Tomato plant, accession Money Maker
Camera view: tilt-top (135 deg); turntable rotation: 120 degrees
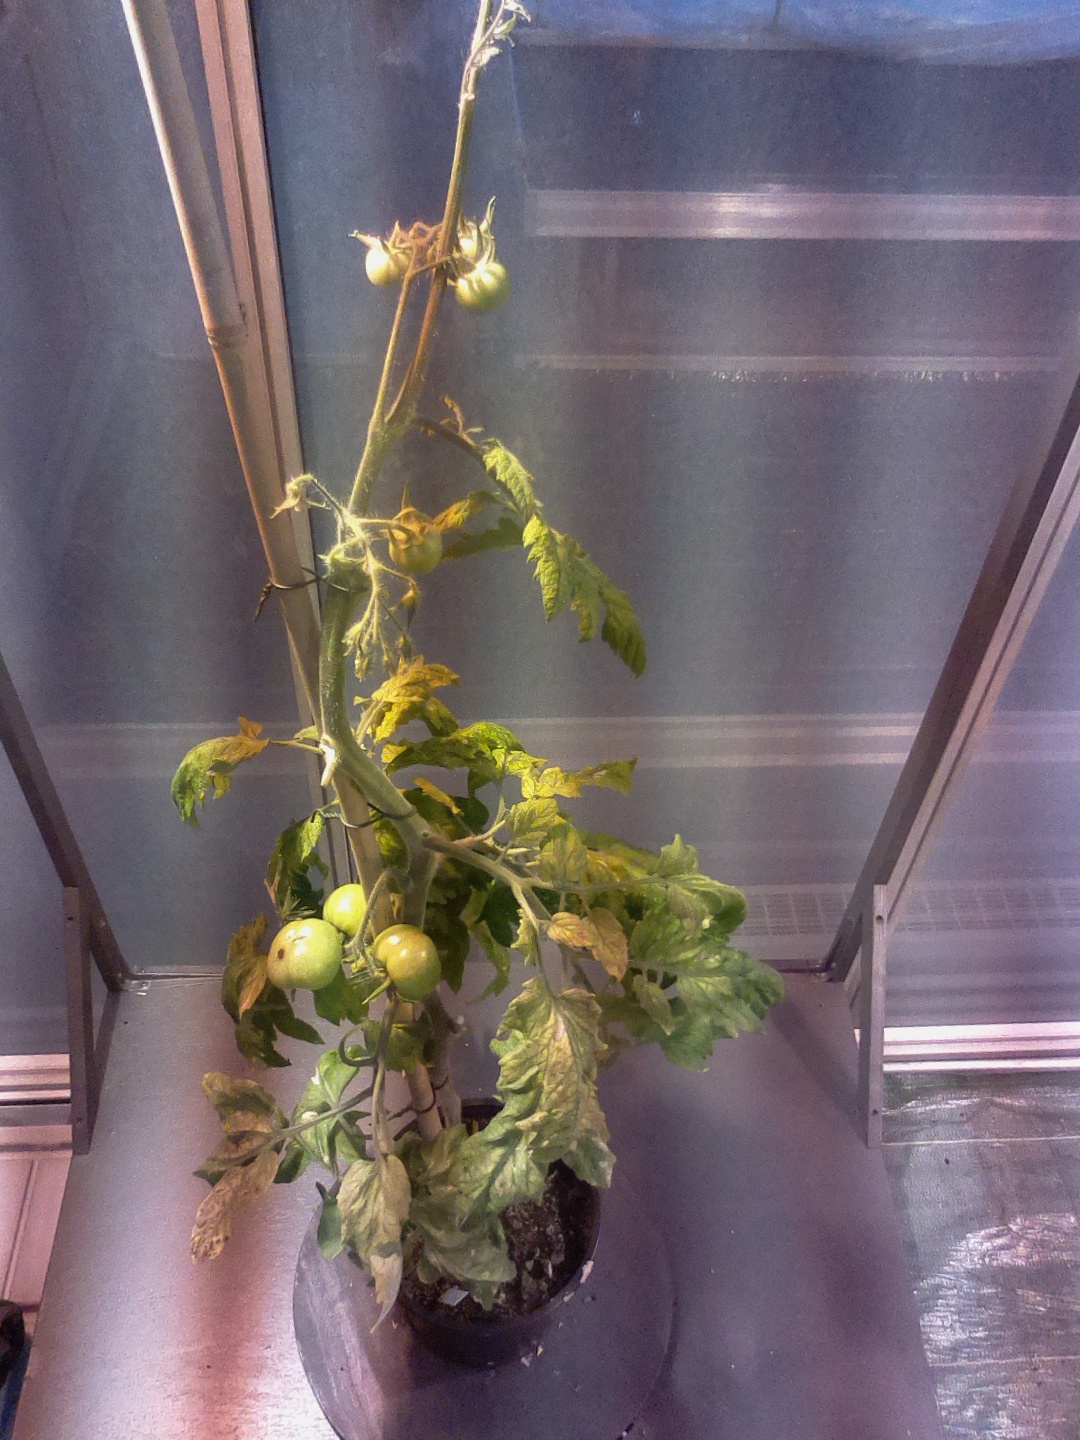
BBCH growth stage 76: 60%-70% of final fruit size